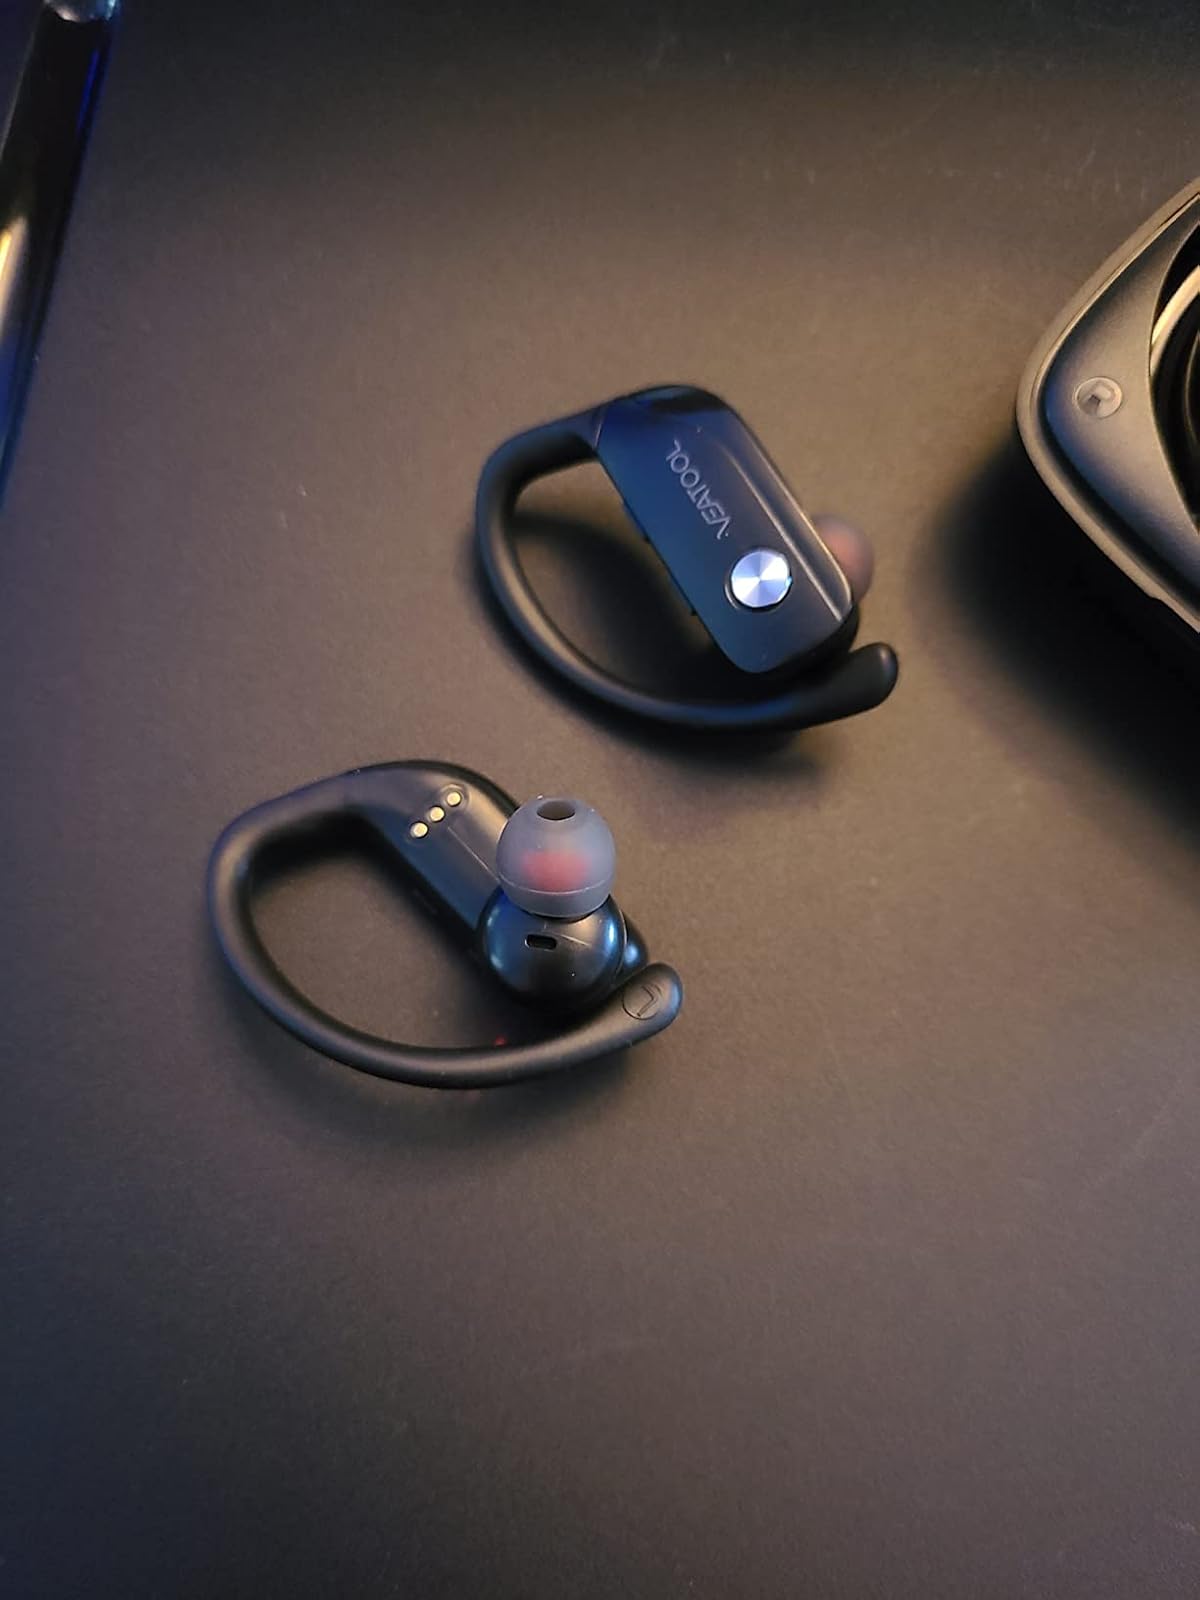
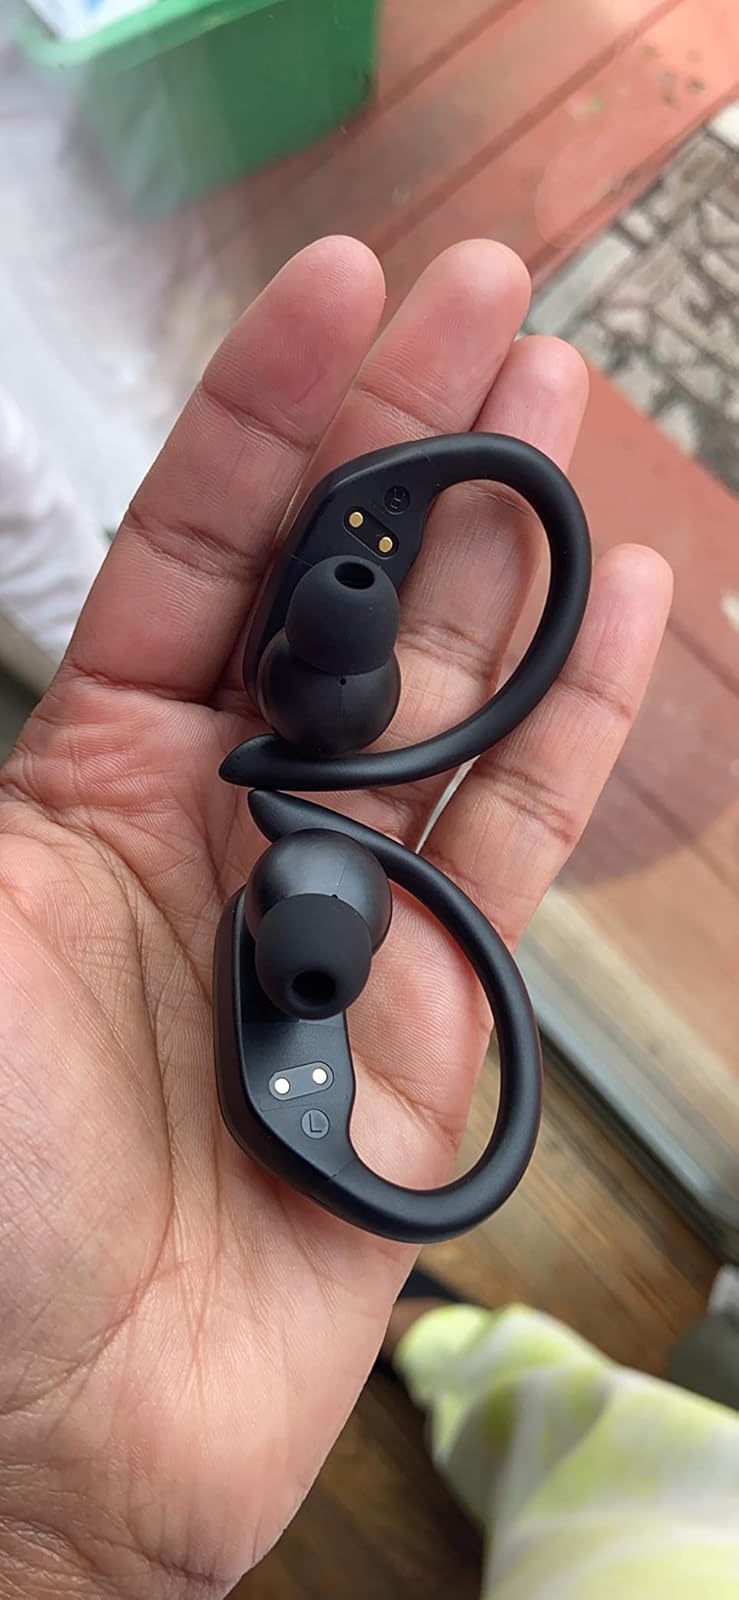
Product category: earbuds
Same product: no